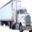
Label: truck